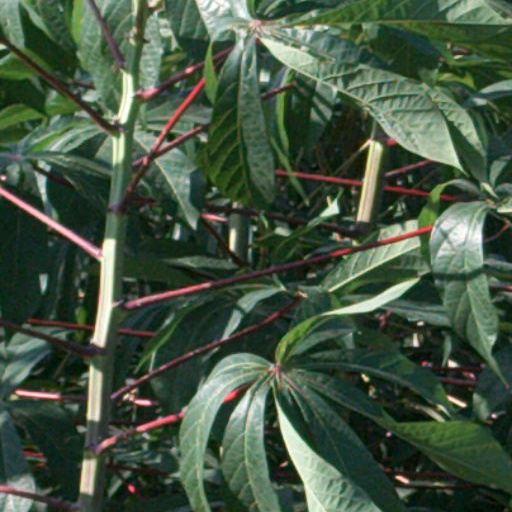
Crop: cassava